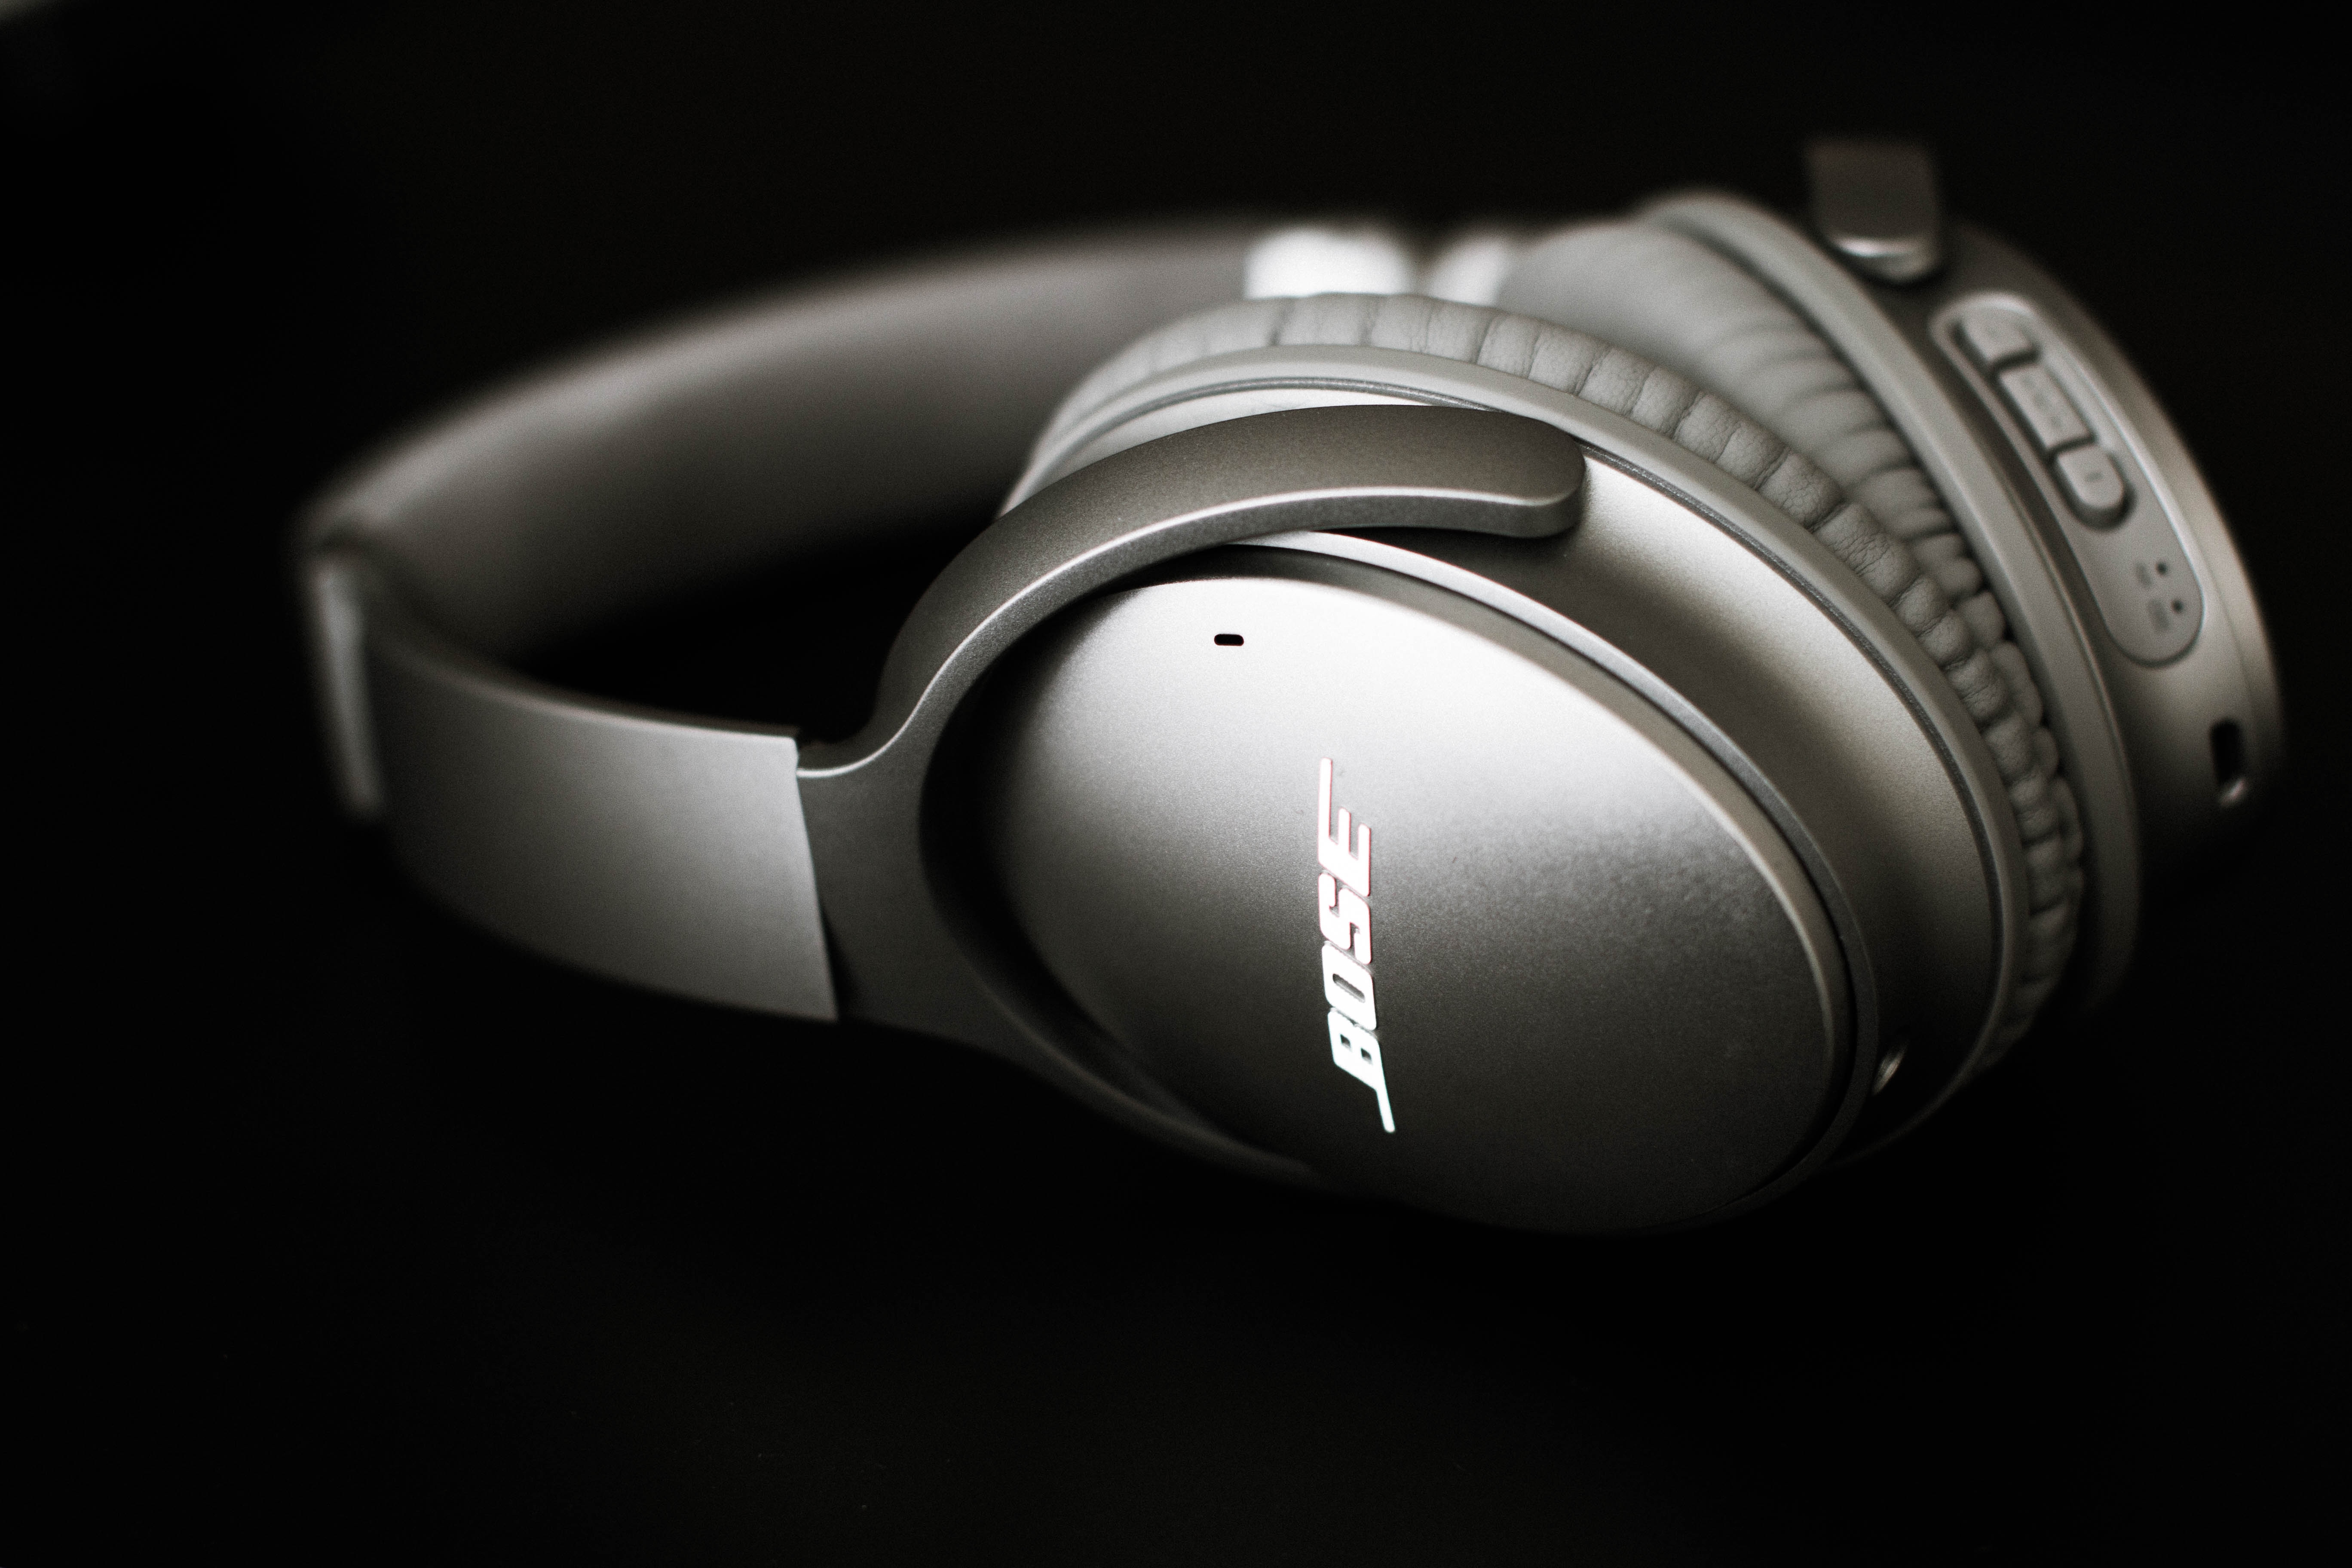
headphones, gadget, audio equipment, electronic device, technology, close up, headset, still life photography, photography, silver, Material property, fashion accessory, macro photography, peripheral, metal